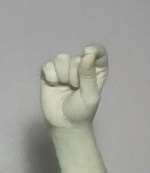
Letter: fa